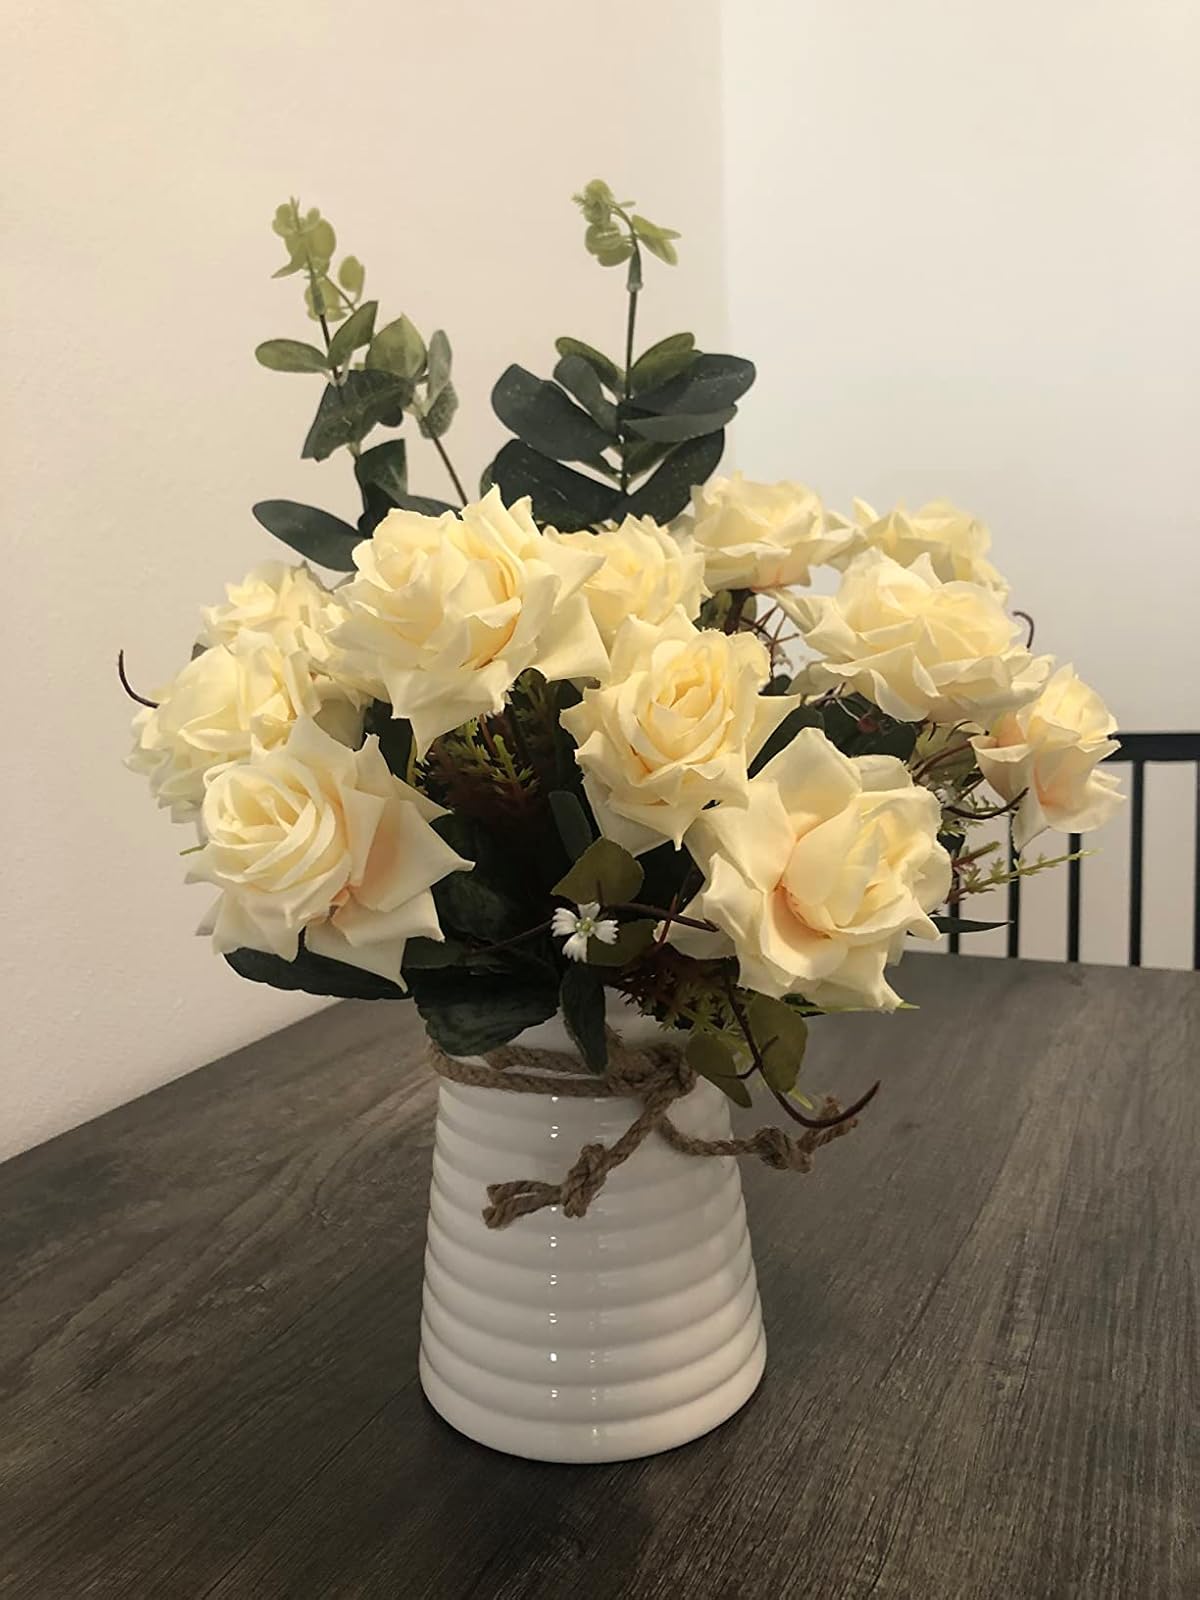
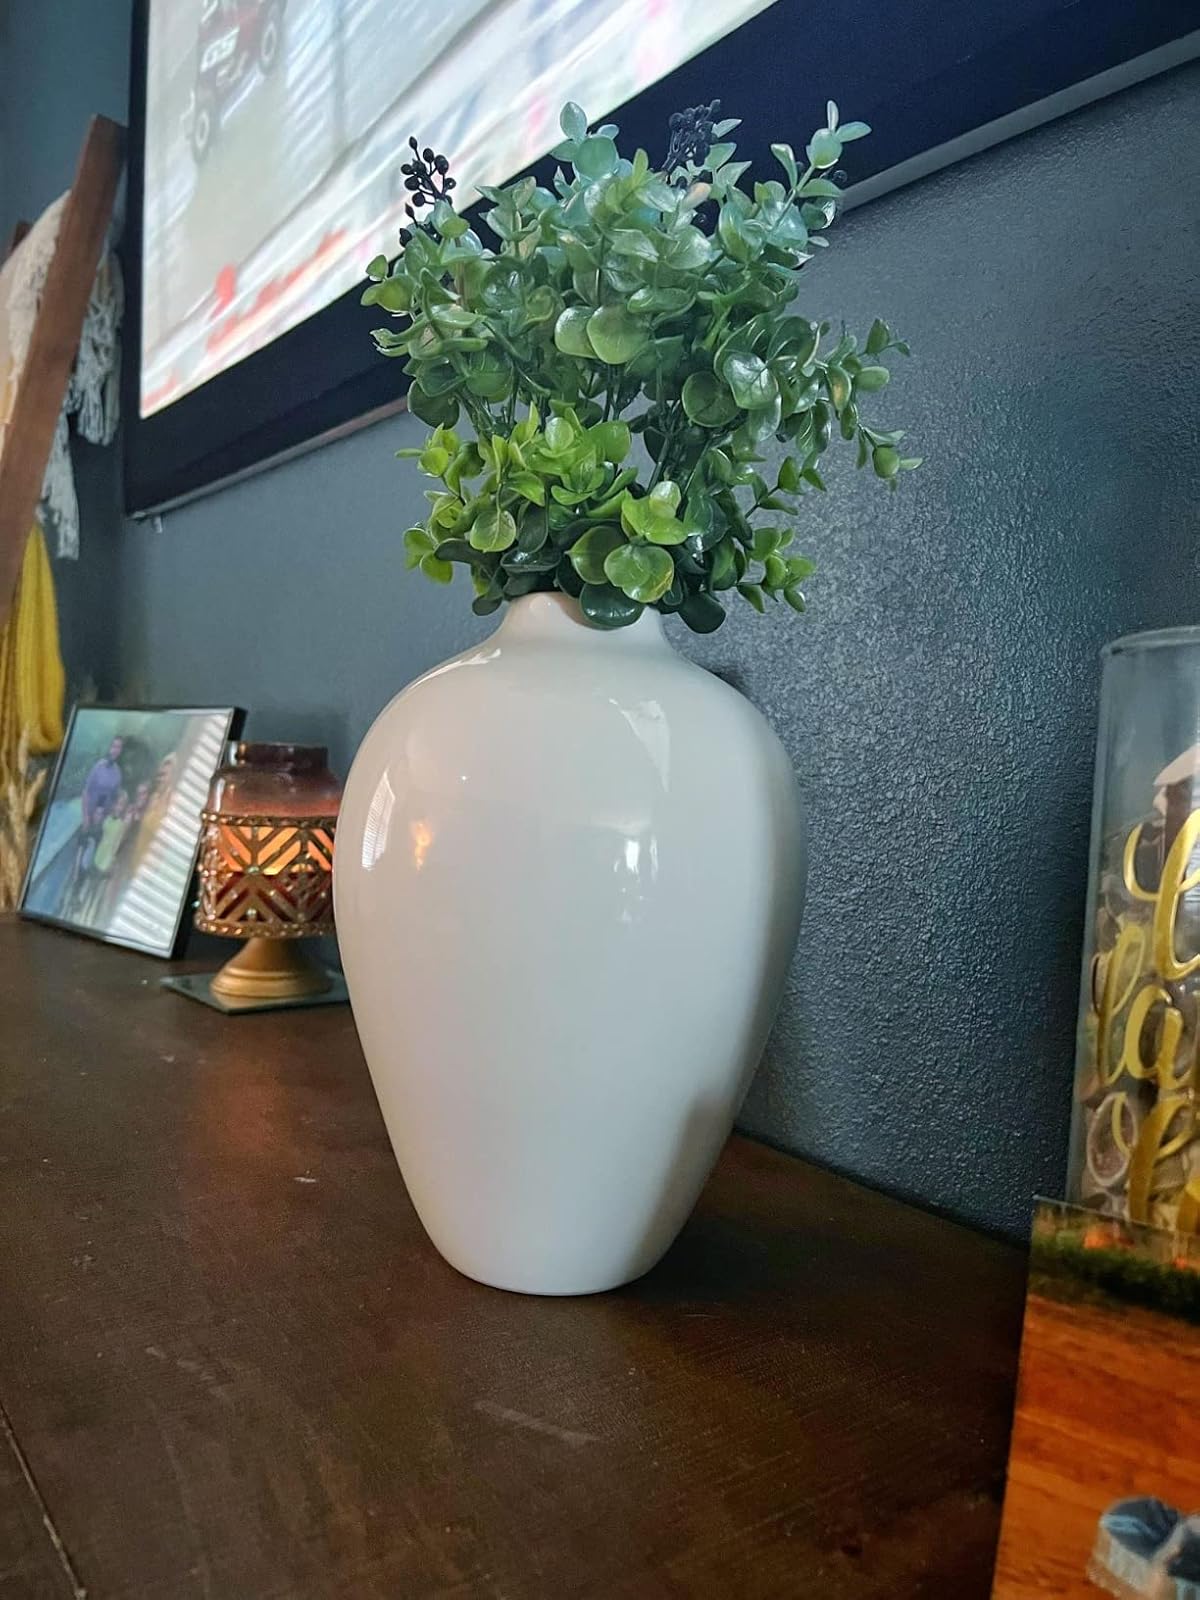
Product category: vase
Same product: no